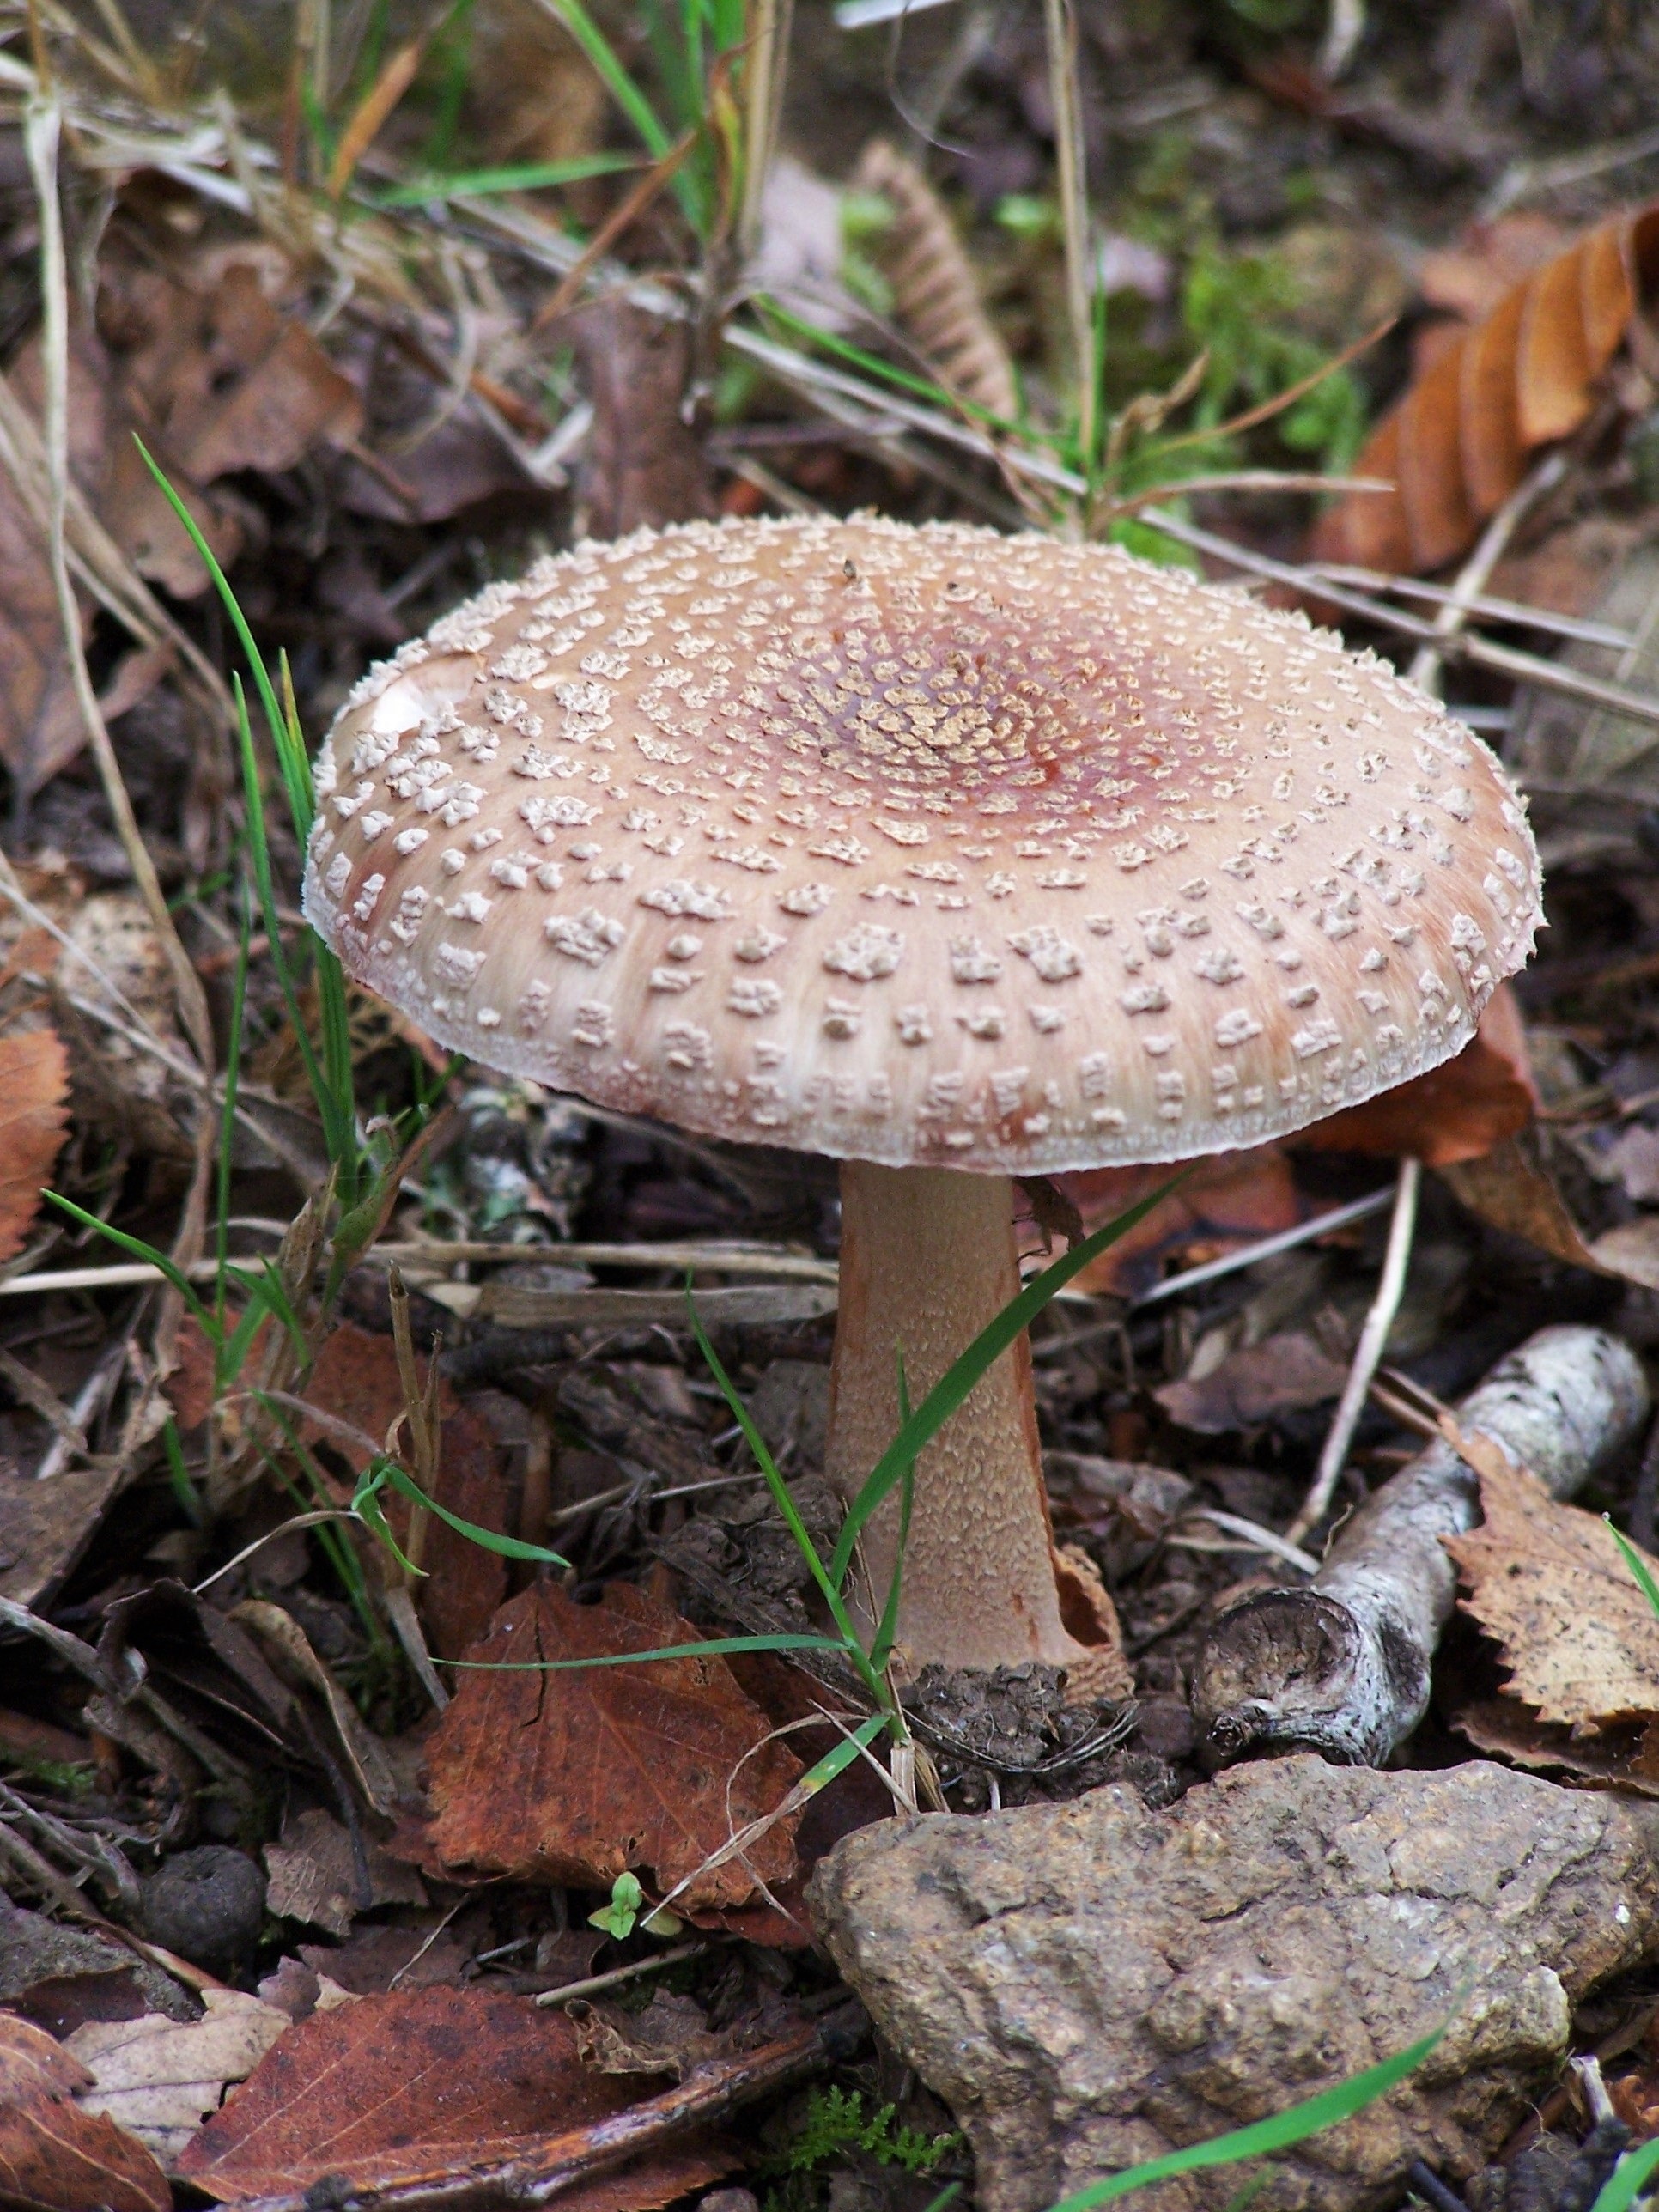
nature, forest, wood, fall, soil, mushroom, fauna, fungus, woodland, agaric, bolete, agaricus, forest mushrooms, matsutake, oyster mushroom, edible mushroom, shiitake, medicinal mushroom, agaricomycetes, agaricaceae, champignon mushroom, penny bun